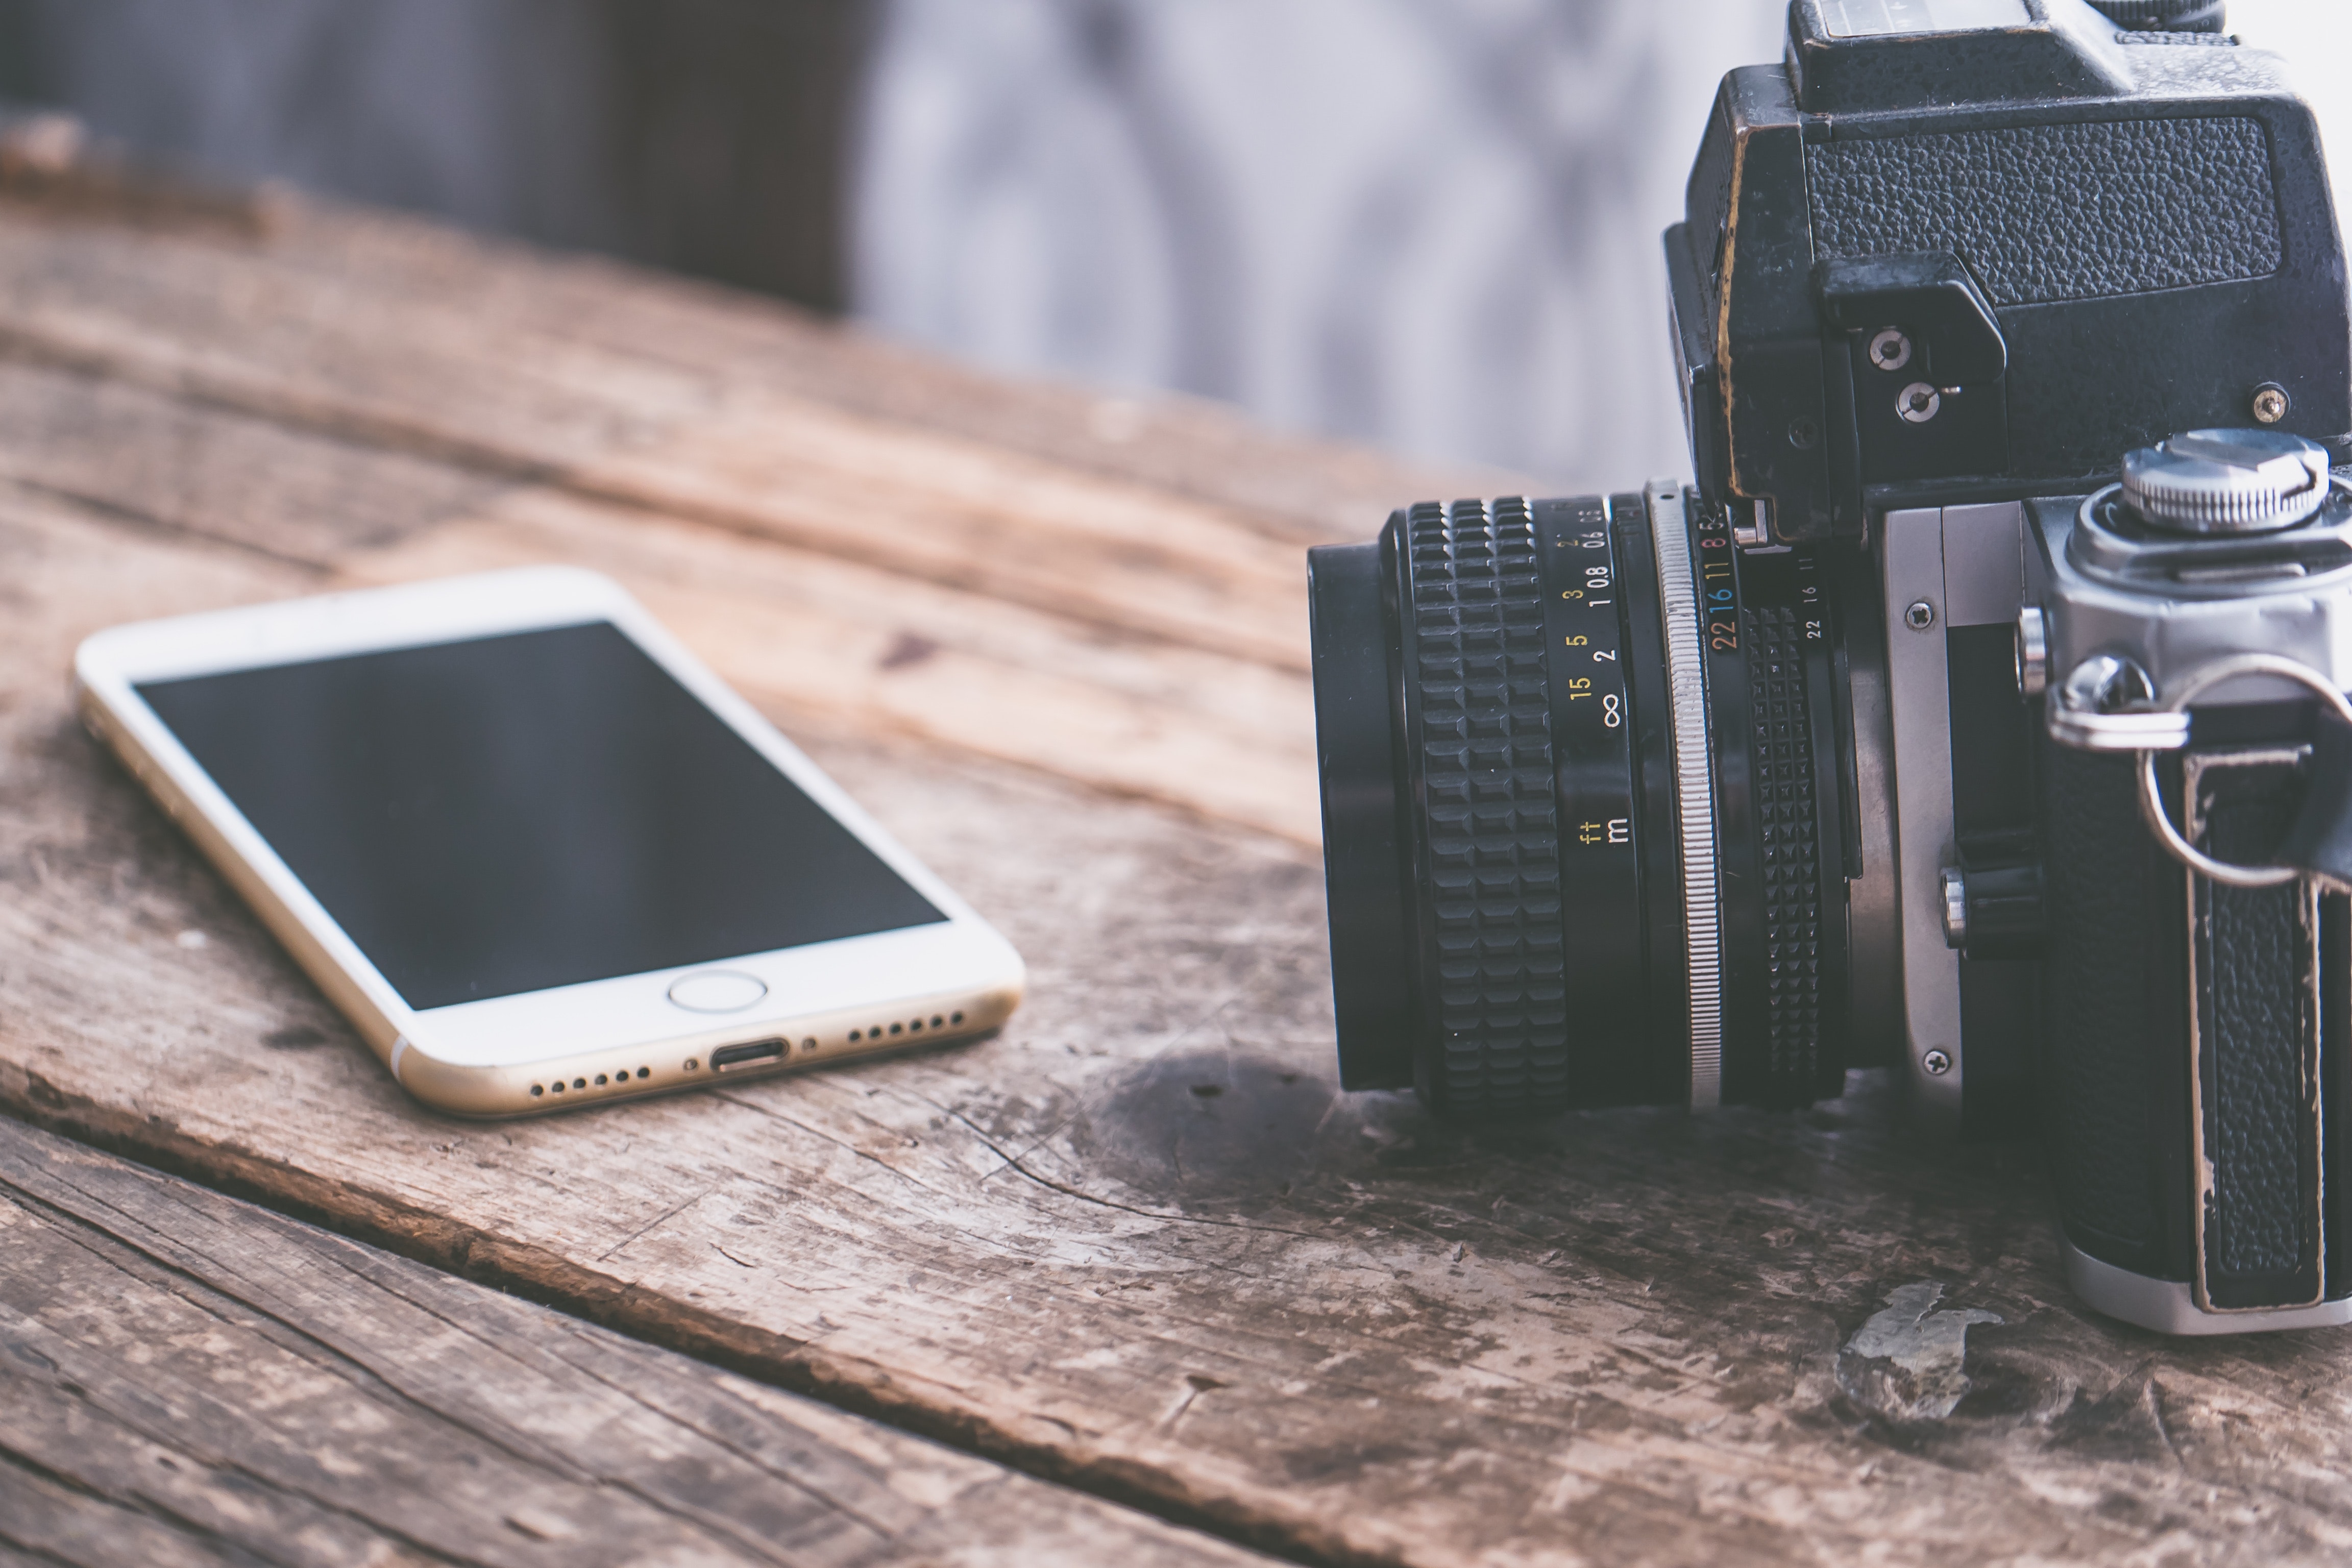
camera accessory, camera lens, camera, cameras optics, Point and shoot camera, gadget, lens, digital camera, reflex camera, technology, single lens reflex camera, electronic device, photography, mobile phone, film camera, smartphone, mirrorless interchangeable lens camera